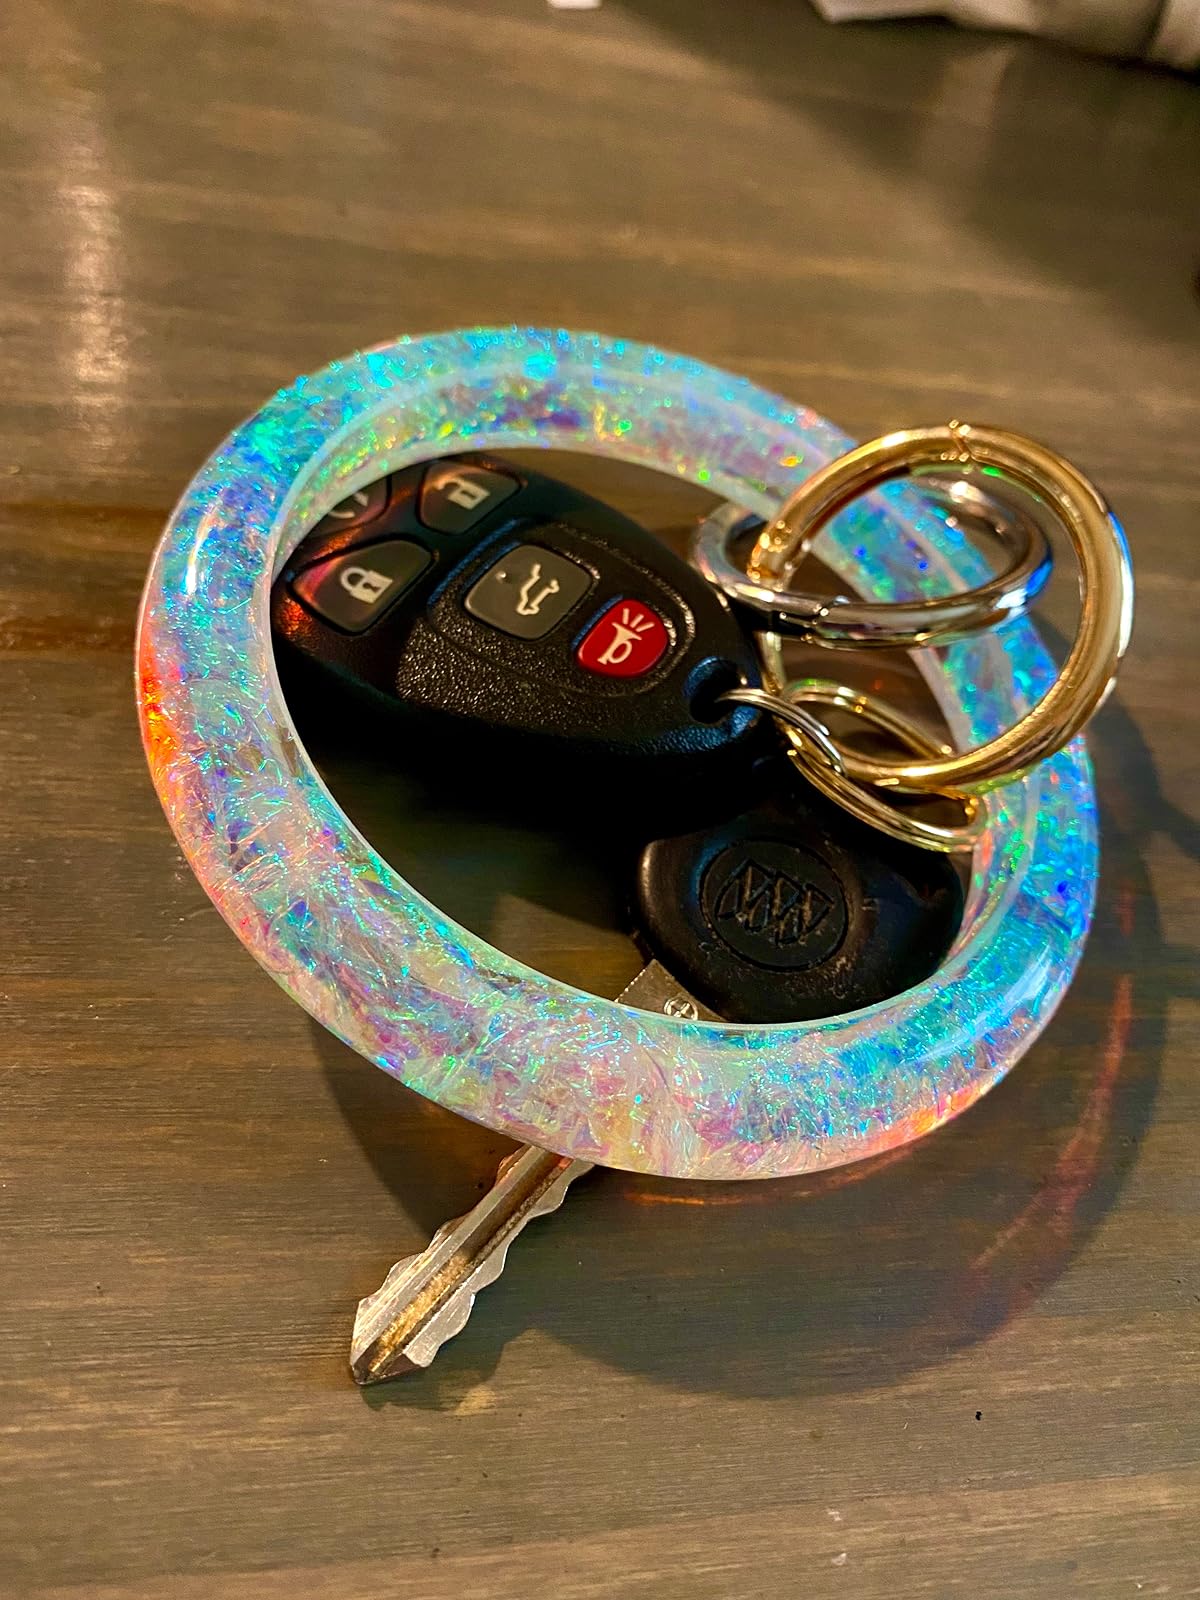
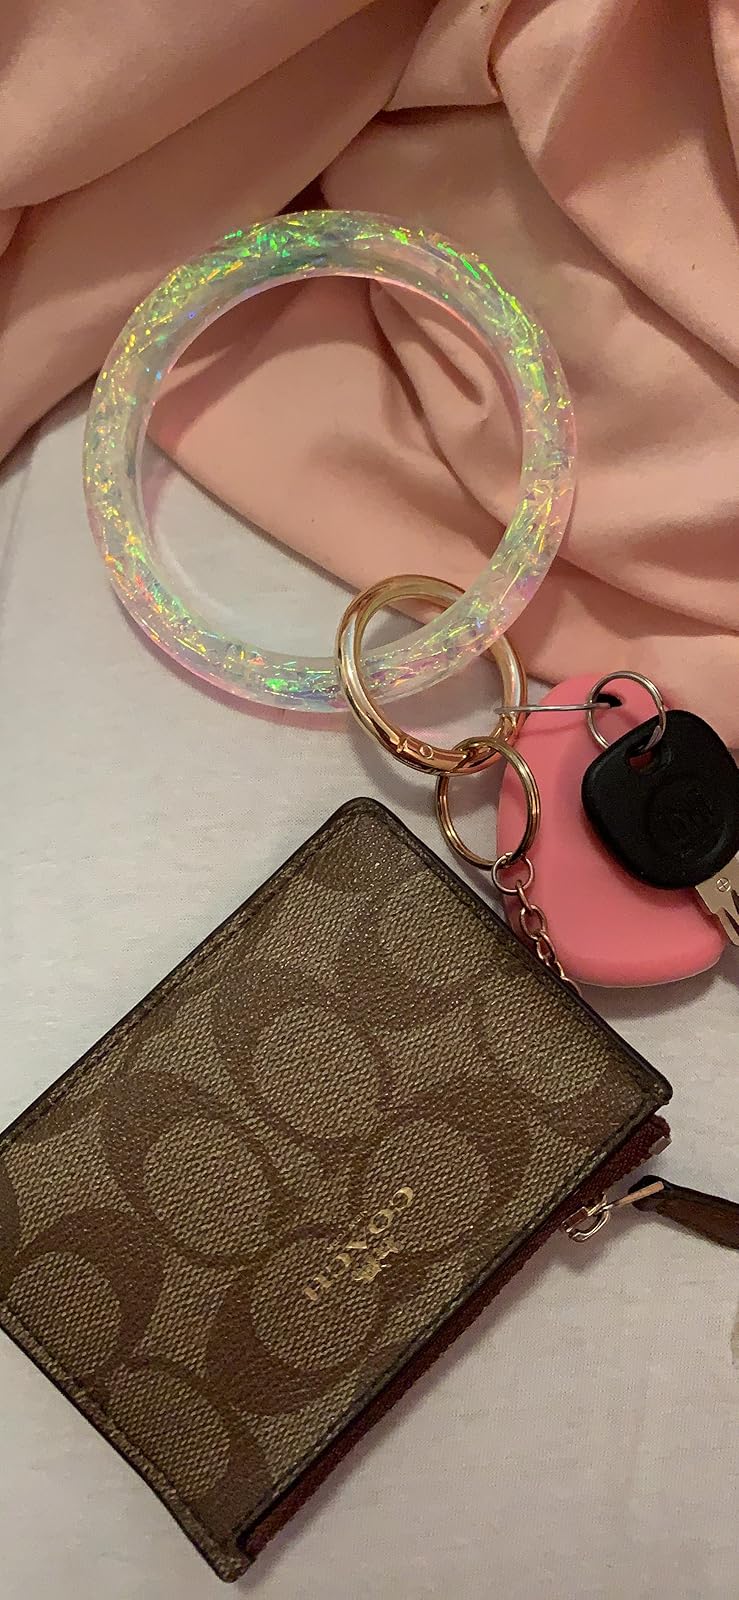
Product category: accessories_keychain
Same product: yes